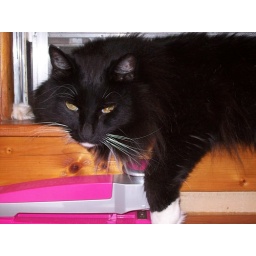
Houdini is my Studio supervisor. He sits in the window over my table and observes my various art projects.